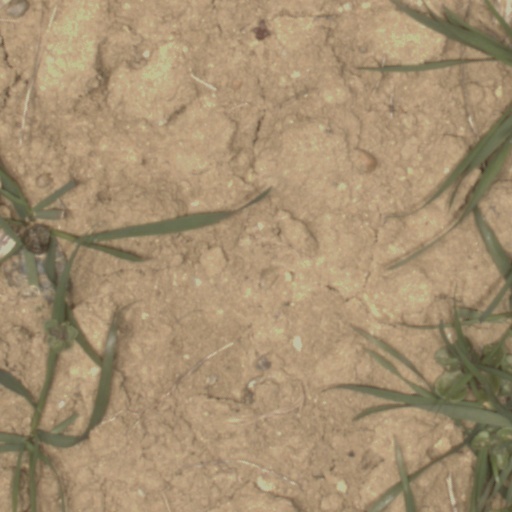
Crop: wheat